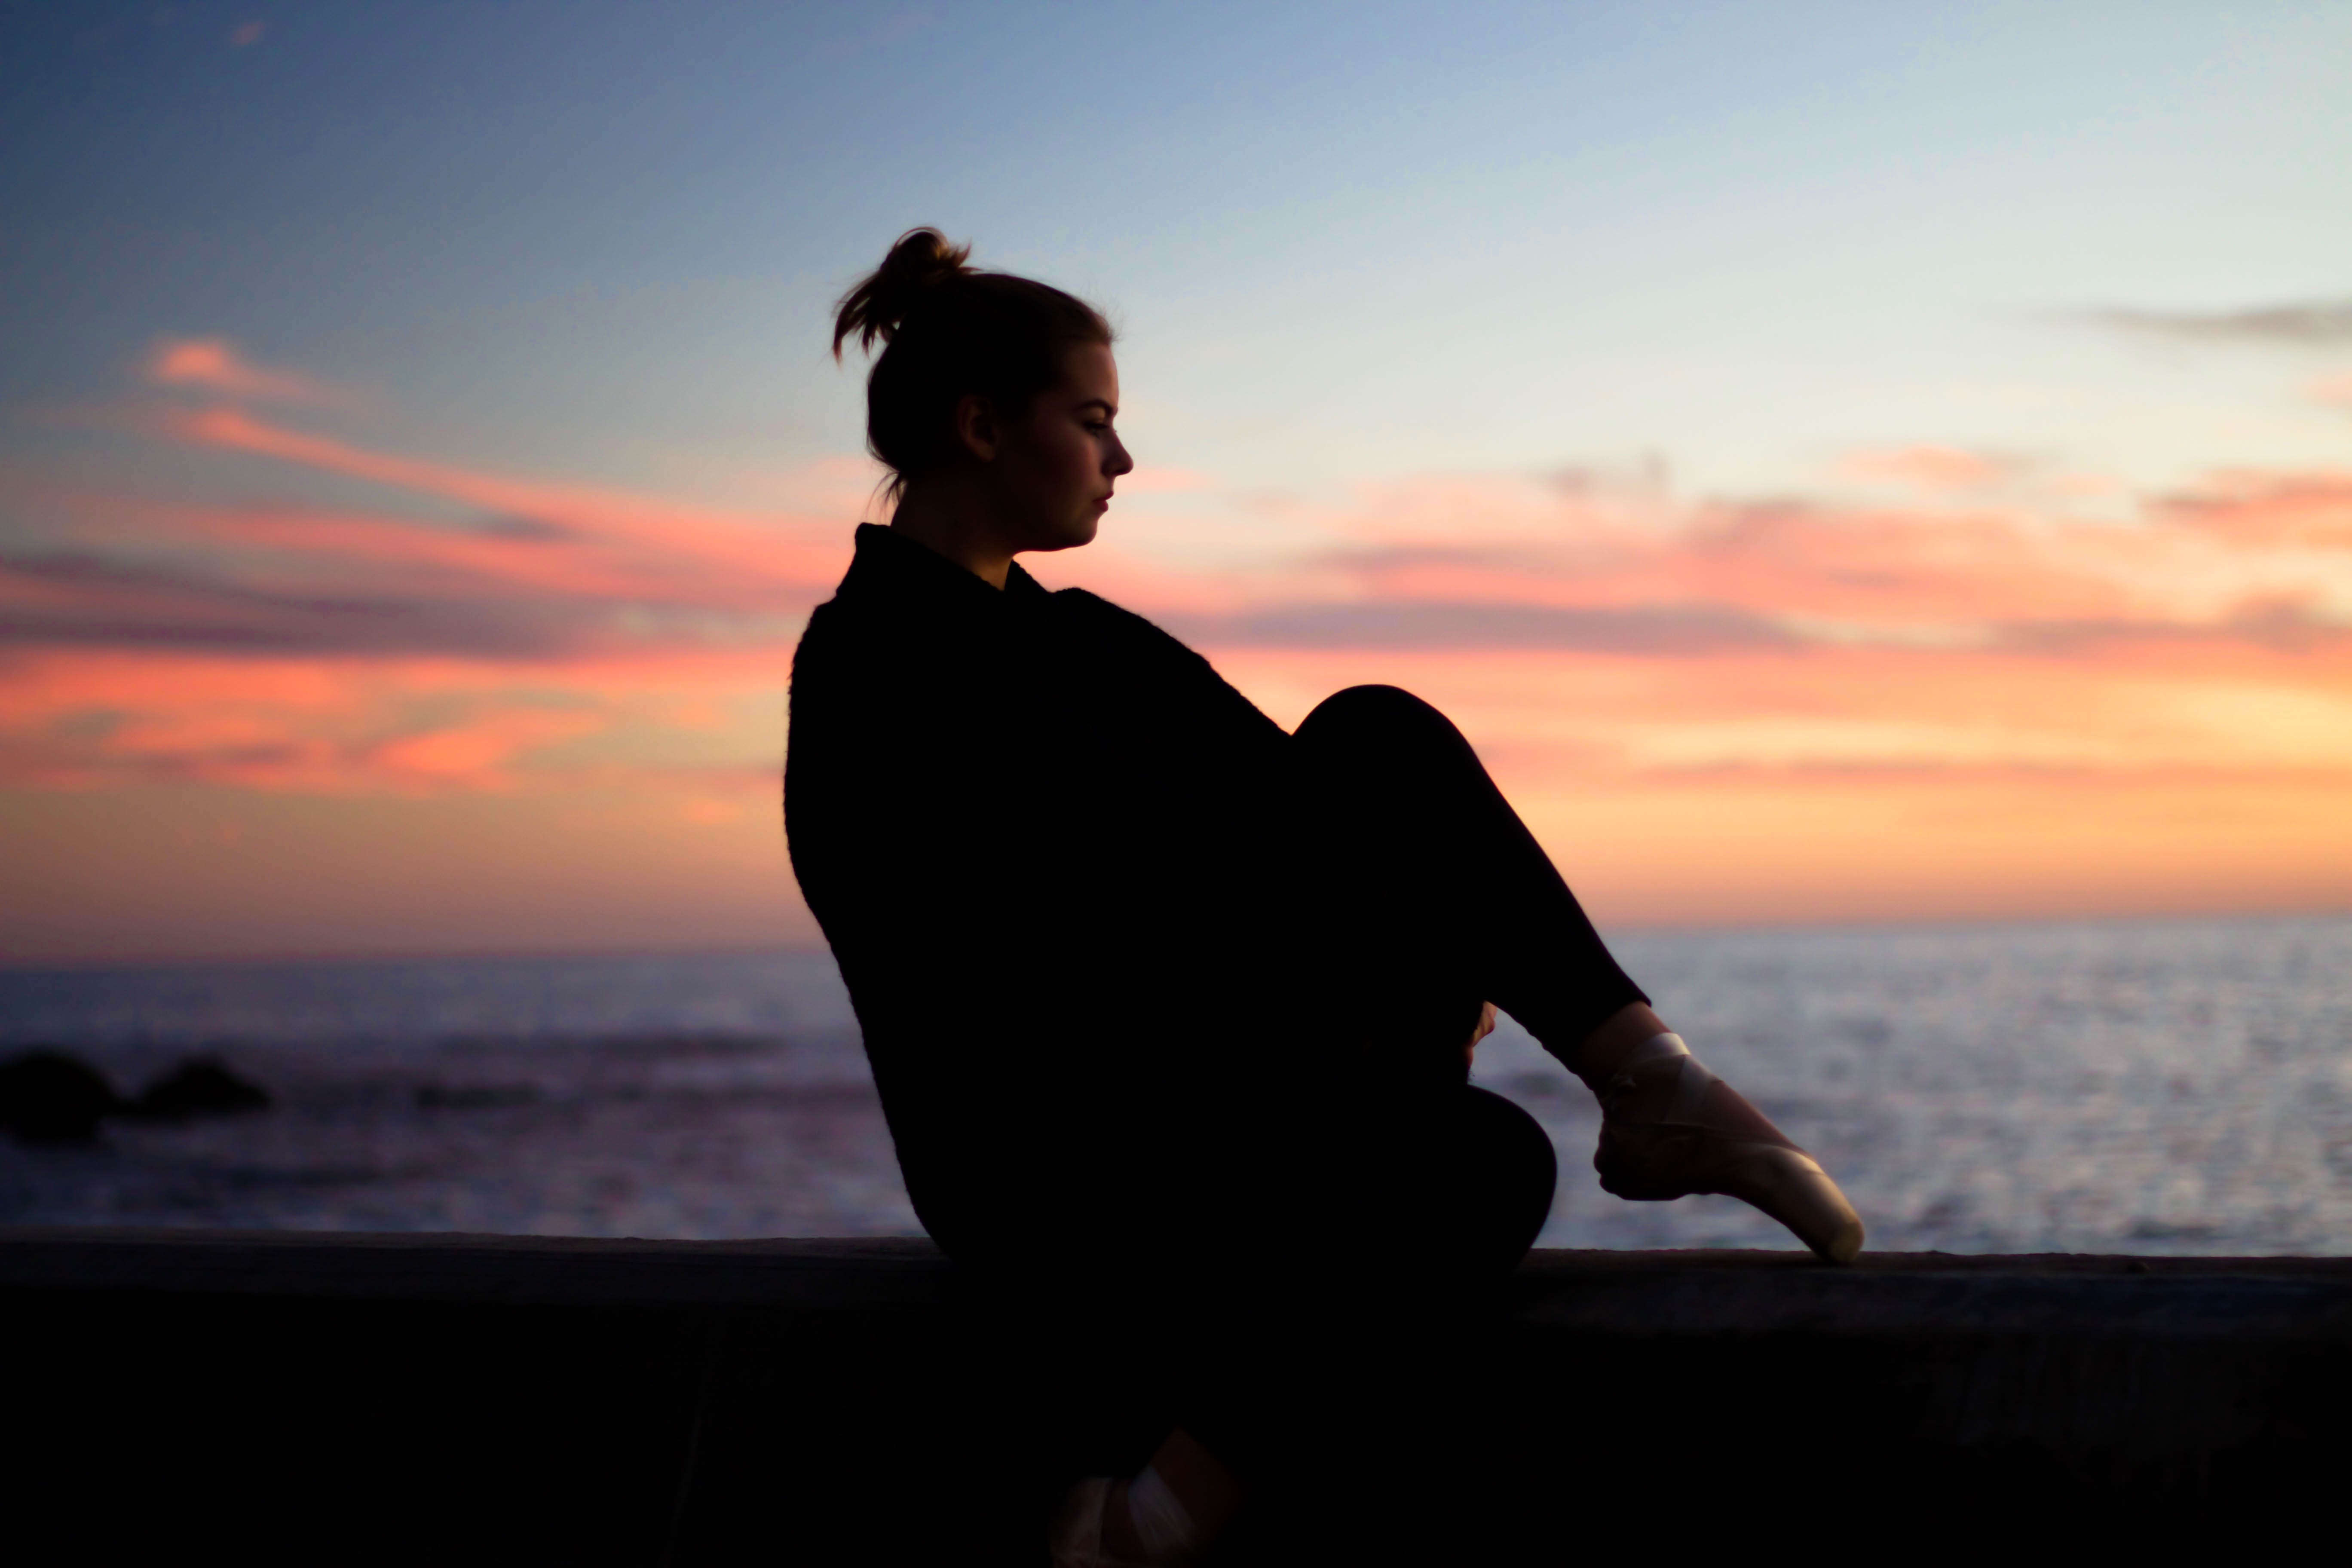
man, beach, sea, ocean, horizon, silhouette, person, sunrise, sunset, sunlight, morning, dusk, evening, sitting, romance, emotion, human positions, human action, physical fitness